S. Frederick Nixon

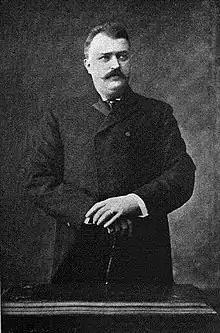
Nixon in 1903

Samuel Frederick Nixon (December 8, 1860 Westfield, Chautauqua County, New York - October 10, 1905 Westfield, Chautauqua County, New York) was an American businessman and politician.